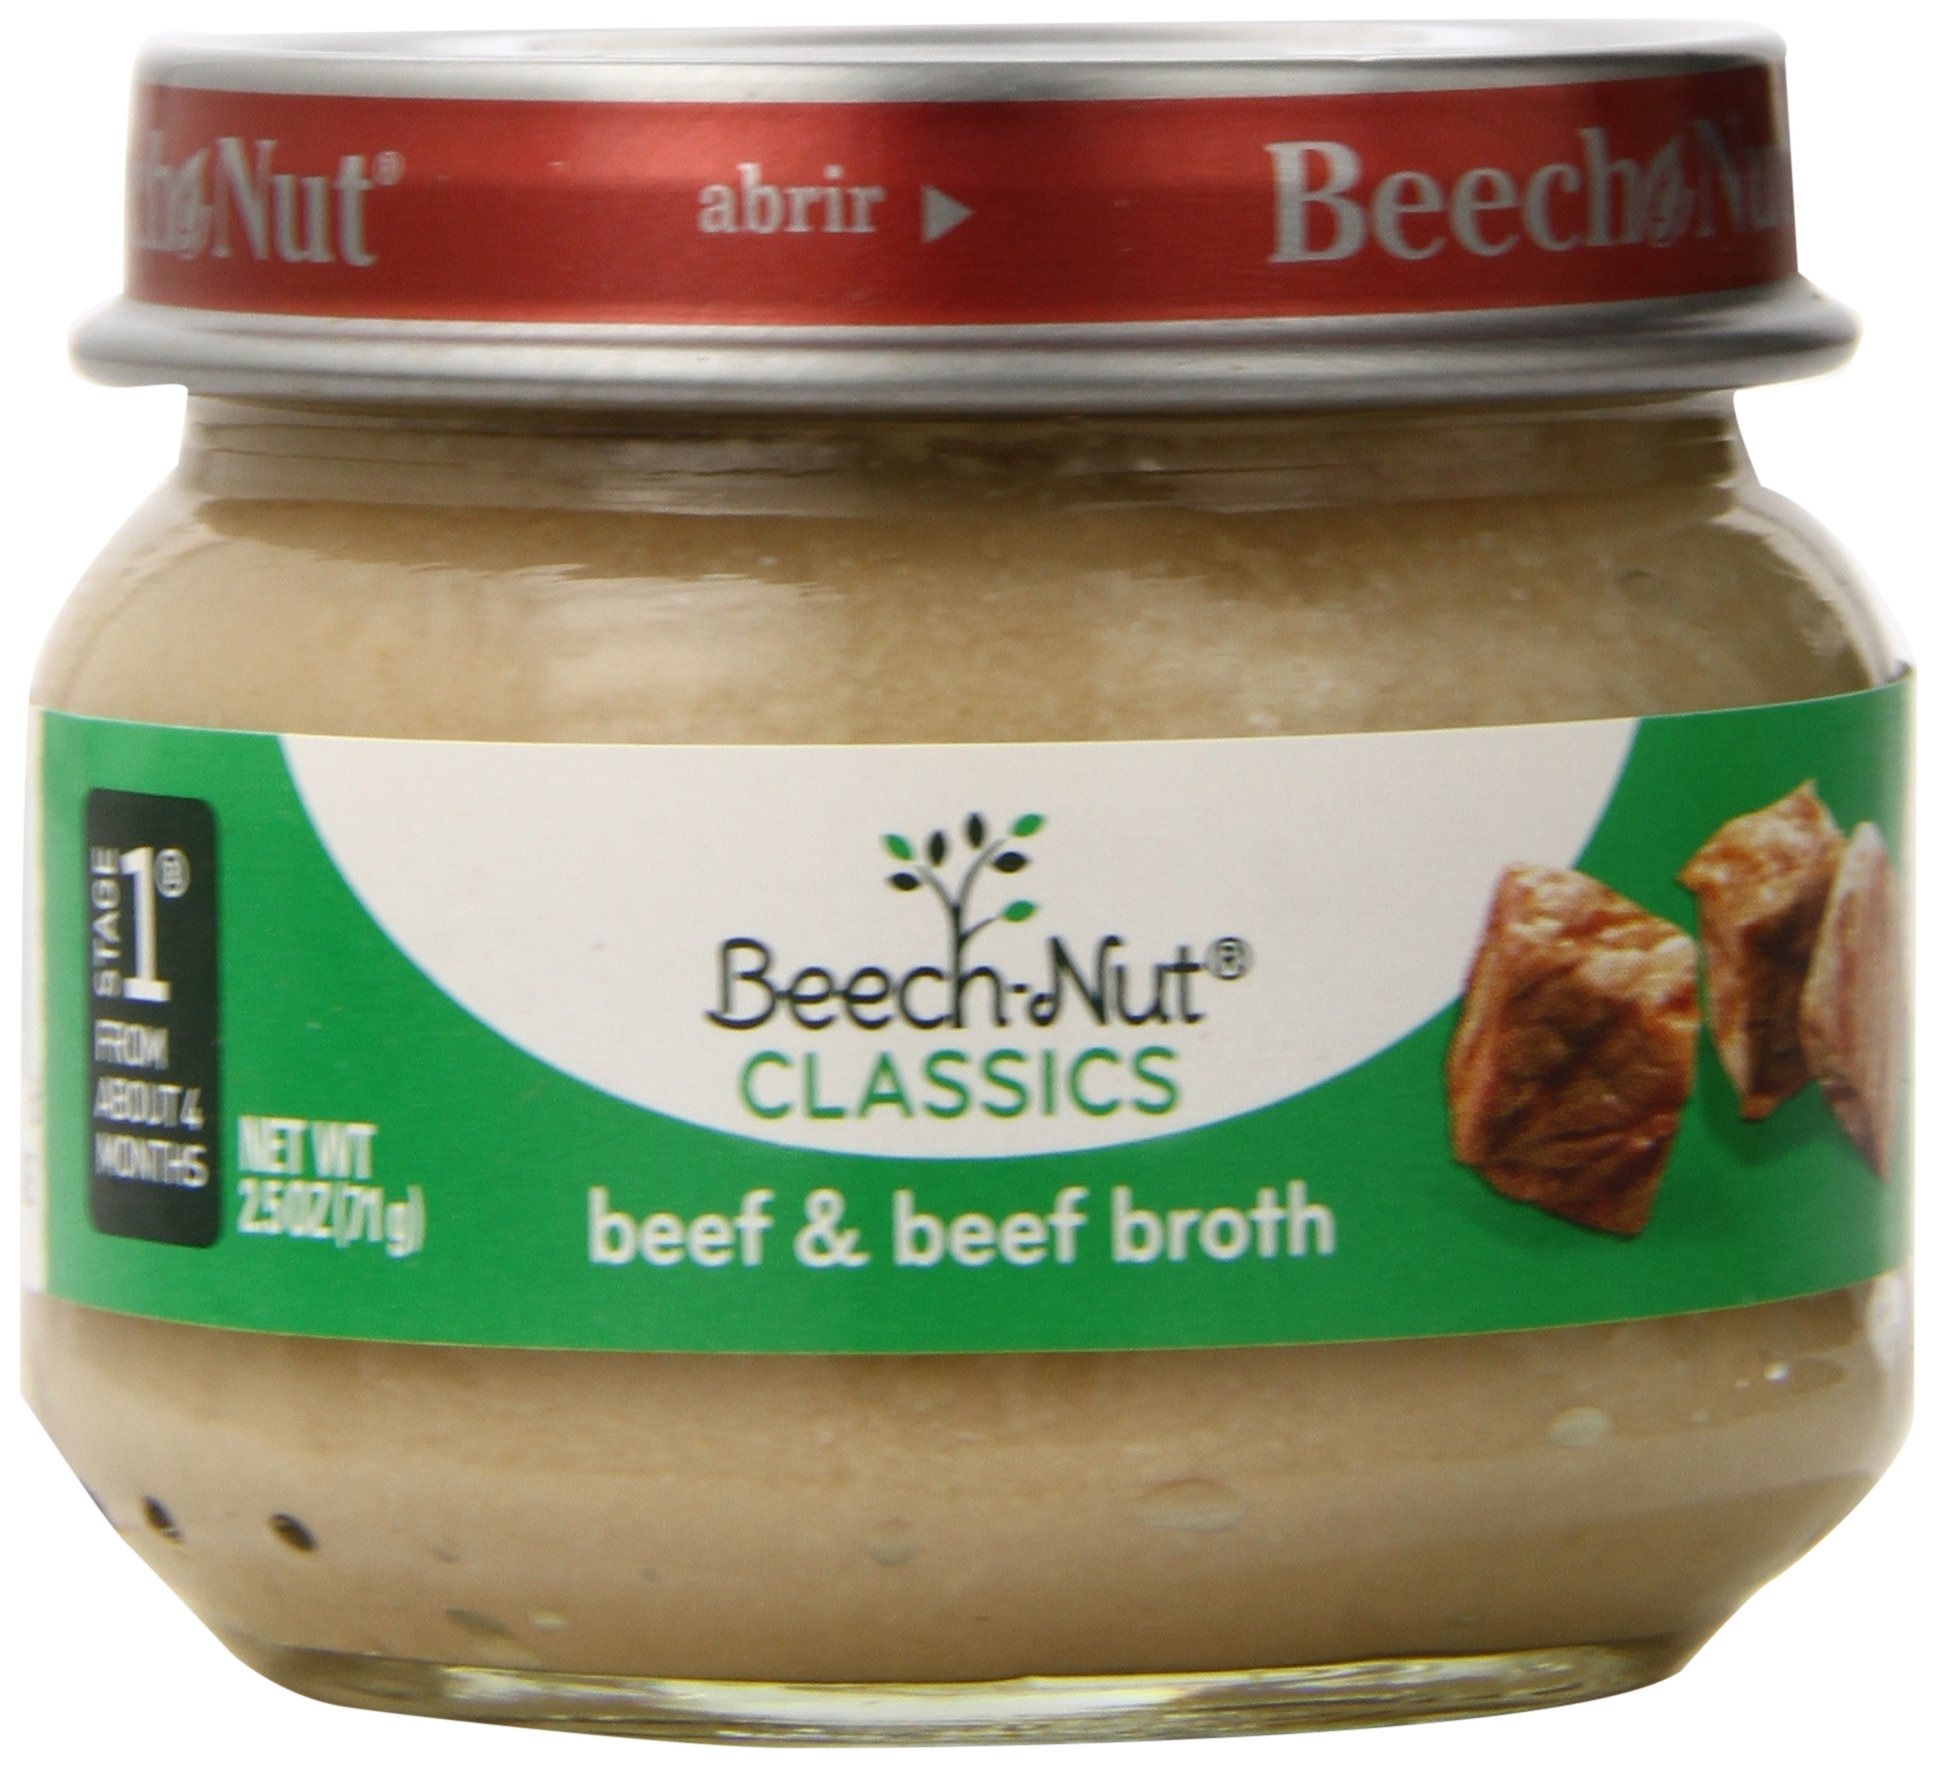
Item Name: Beech-Nut Stage 1 Beef and Broth, 2.5 Ounce (Pack of 10)
Bullet Point: All Natural
Value: 25.0
Unit: oz

Price: 16.19